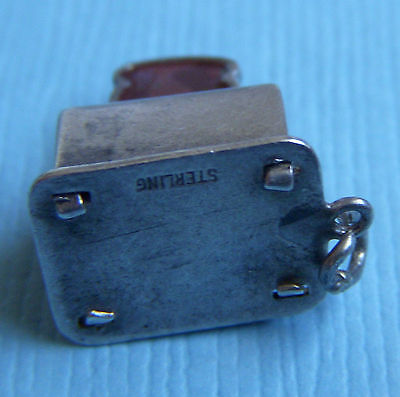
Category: toaster